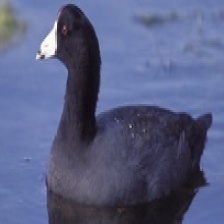
Species: AMERICAN COOT
Scientific name: FULICA AMERICANA